Par force hunting landscape in North Zealand

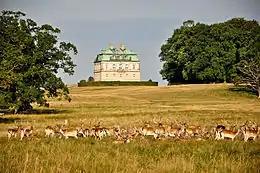
Deer at the Hermitage Lodge in Jægersborg Dyrehave

The Par force hunting landscape in North Zealand is a collection of hunting grounds and forests north of Copenhagen. The landscape was submitted for admission to the UNESCO List of World Heritage Sites on 1 August 2010 and was inscribed on 4 July 2015. The landscape comprises three main areas: Store Dyrehave, Gribskov and Jægersborg Dyrehave/Jægersborg Hegn, and contains the most significant hunting grounds for the medieval nobility in Denmark. The central-star grid design of the landscape, with numbered roads and stone posts, fences, demonstrates the unique planning and design of hunting landscapes in the 17th and 18th centuries.